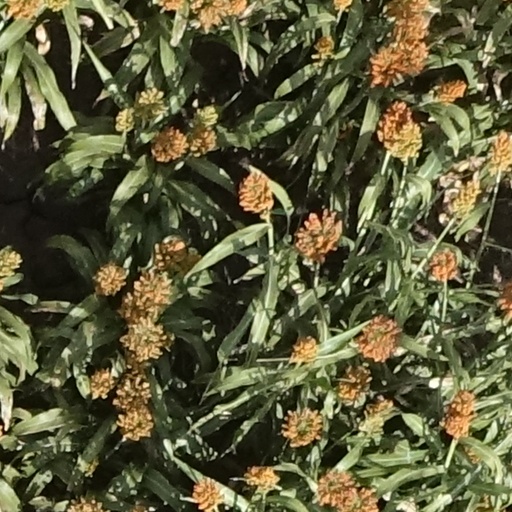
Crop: sorghum